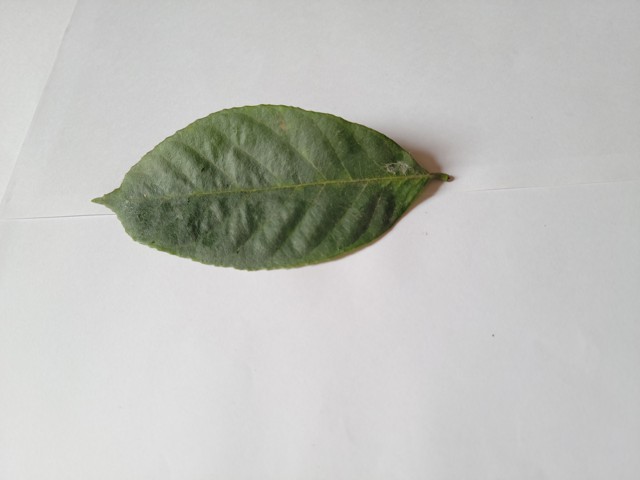
Plant: chapalish